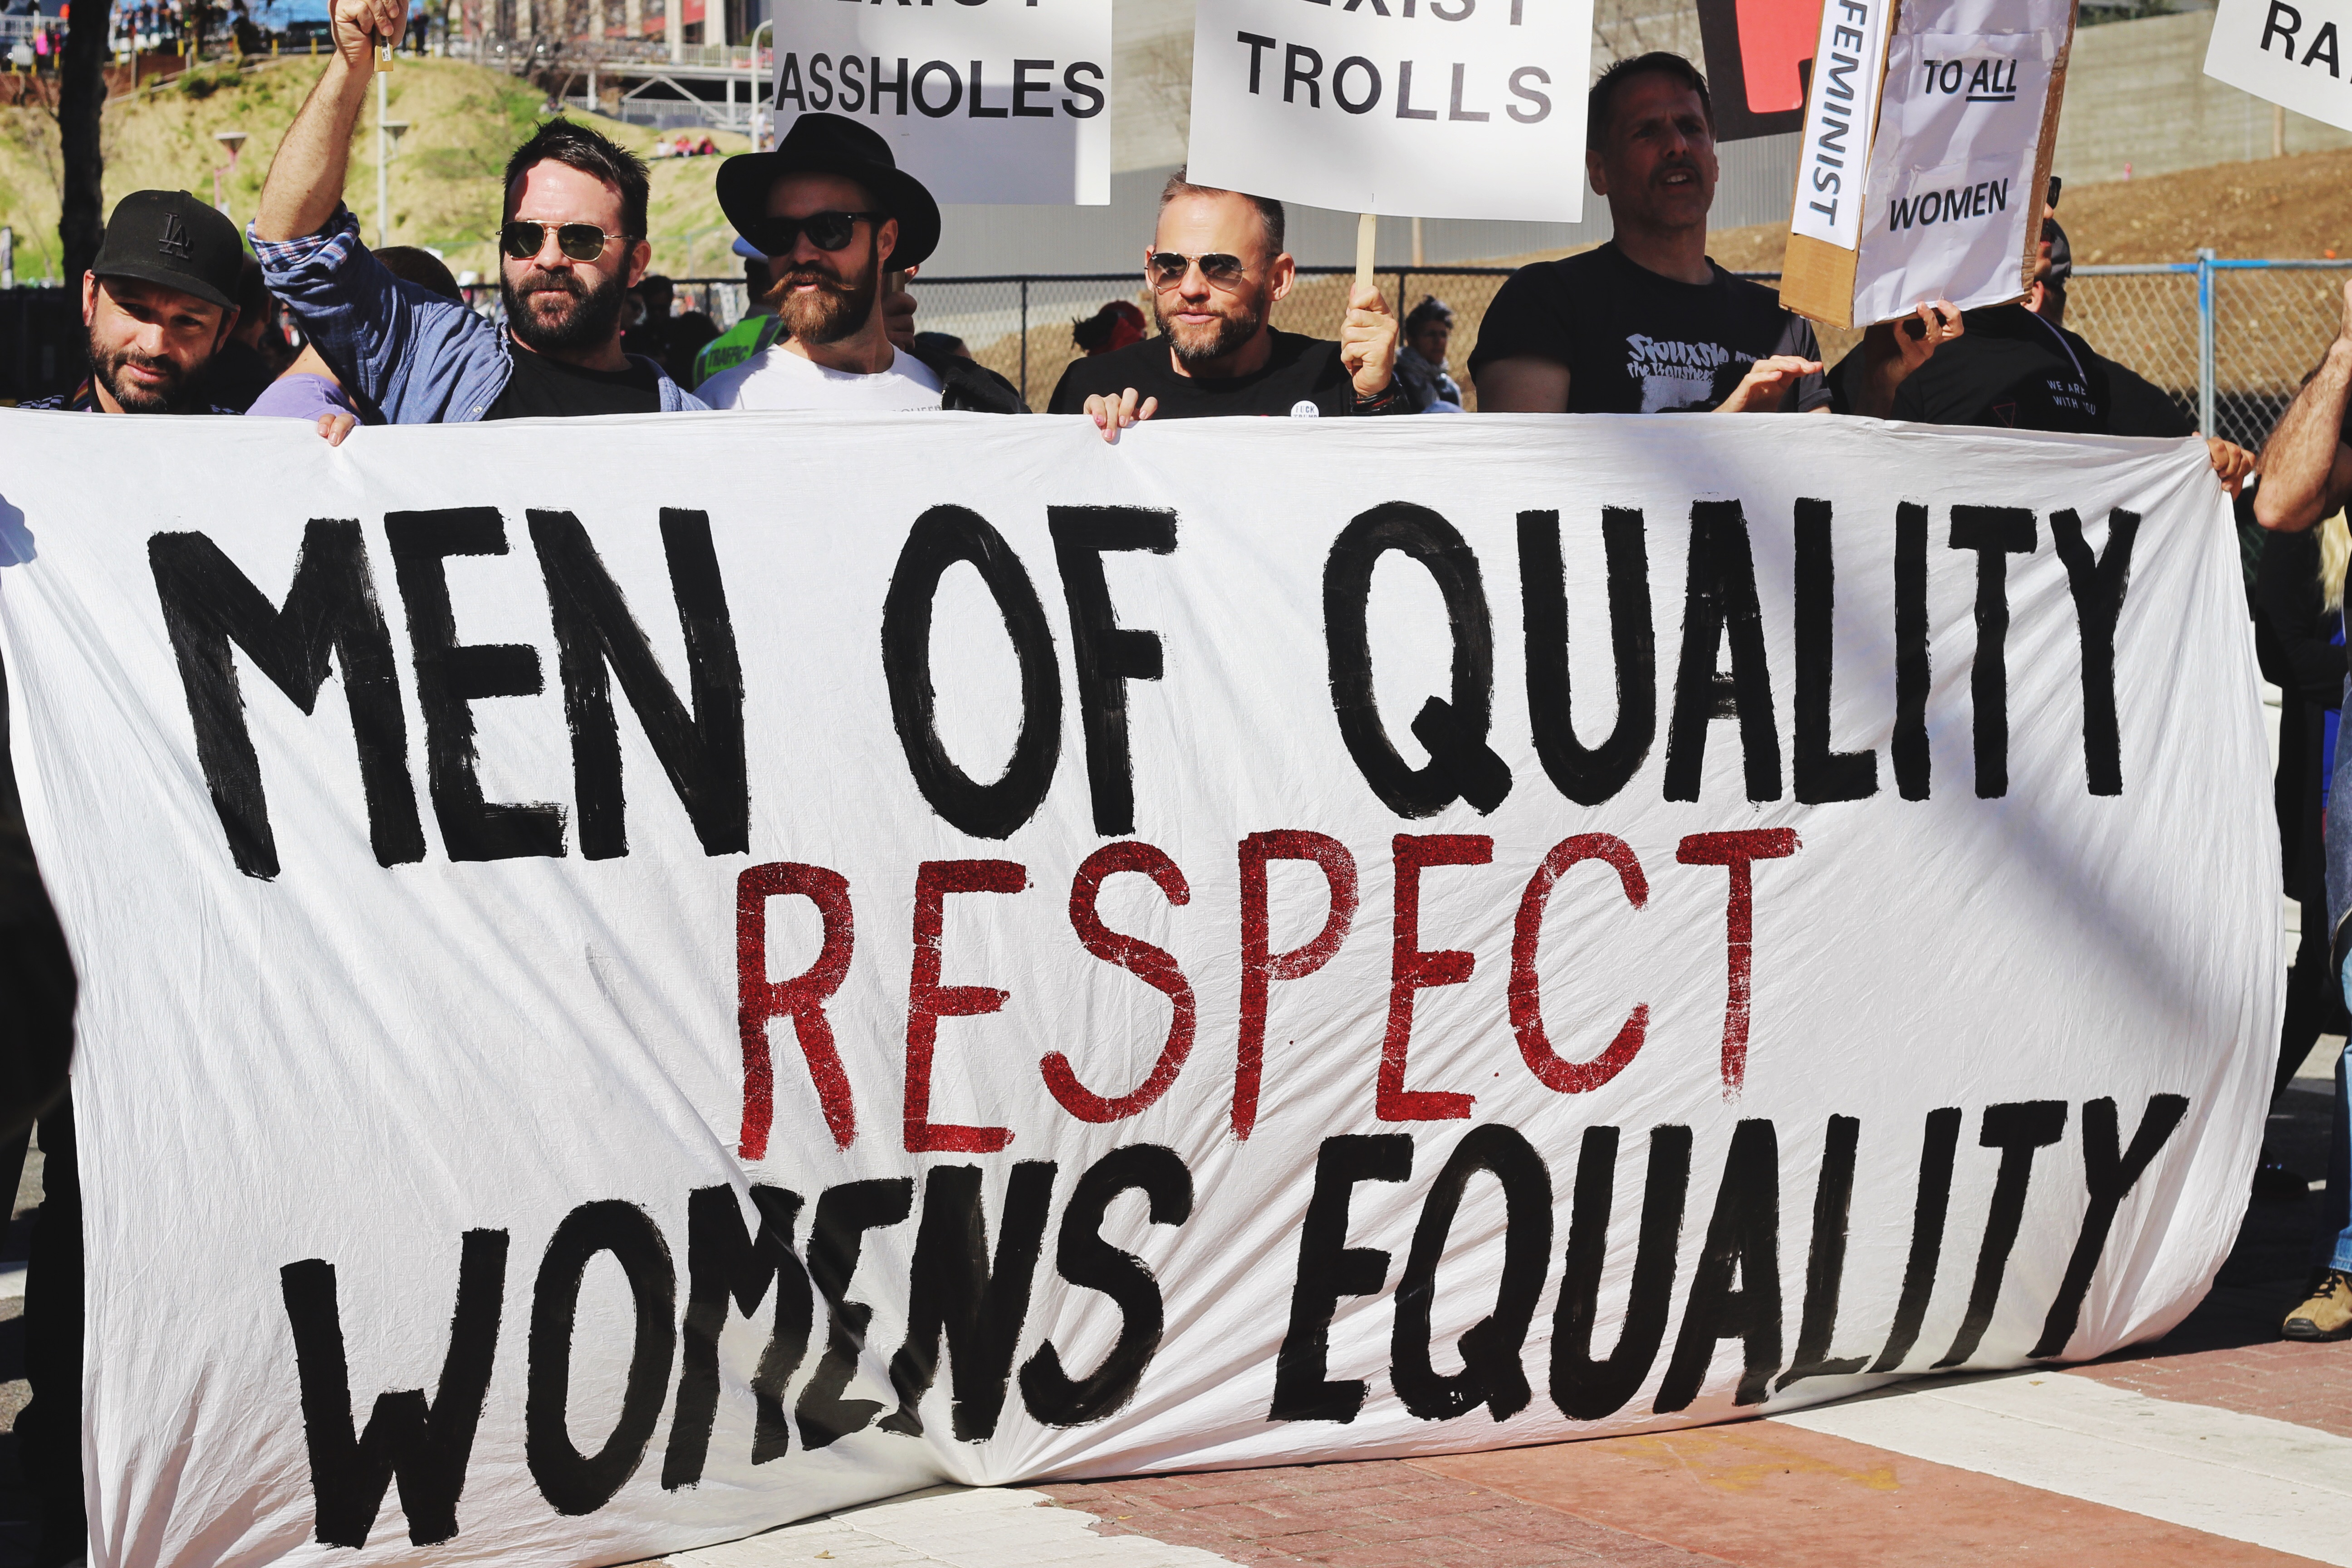
protest, demonstration, community